Chrysomya putoria

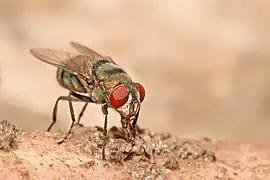
"Chrysomya albiceps", another member of genus "Chrysomya"

"C. putoria" originates from the tropics of the Old World, specifically Africa. The fly is widely distributed across the central and southern regions of the African continent, and found in countries including Zambia, Ethiopia, and Madagascar. Within the past few decades, several "Chrysomya" species, including "C. putoria," invaded South America. These flies may have been initially introduced into Brazil from Africa in the 1970s before spreading across the rest of the continent. This dispersal may be connected to human mobility through the use of transportation like airplanes and ships. "C. putoria" is now found in many South American countries, including Argentina, Brazil, Colombia, Paraguay, and Peru. This spread of wild fly species may have also been facilitated by the fly's strong flying skills and synanthropy, known as the ability to benefit by closely associating with human habitats. As a tropical species, "C. putoria" prefers to inhabit warmer climates. In its native Old World habitat, this fly is generally found in areas with a temperature above 26.7 °C.